Mexico City

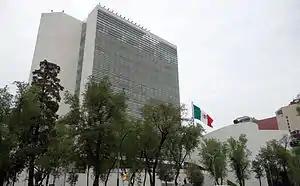
Senate of the Republic

The National Autonomous University of Mexico (UNAM), located in Mexico City, is the largest university on the continent, with more than 300,000 students from all backgrounds. Three Nobel laureates, several Mexican entrepreneurs and most of Mexico's modern-day presidents are among its former students. UNAM conducts 50% of Mexico's scientific research and has presence all across the country with satellite campuses, observatories and research centers. UNAM ranked 74th in the Top 200 World University Ranking published by Times Higher Education (then called Times Higher Education Supplement) in 2006, making it the highest ranked Spanish-speaking university in the world. The sprawling main campus of the university, known as Ciudad Universitaria, was named a World Heritage Site by UNESCO in 2007.